Melanophidium bilineatum

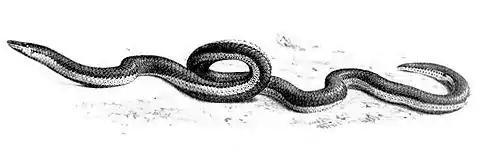
Illustration published in the "Proceedings of the Zoological Society", 1875.

The diameter of eye one-fourth the length of the ocular shield, and the ventrals a little broader, twice as broad as the adjacent scales: ventrals 188–200; caudals 15–17. Tail as in the young of "Melanophidium punctatum". Iridescent black above and below; the two colours separated by a broad, yellow stripe along scale row 2 and the adjacent halves of rows 1 and 3; it may or may not have a series of small black dots.